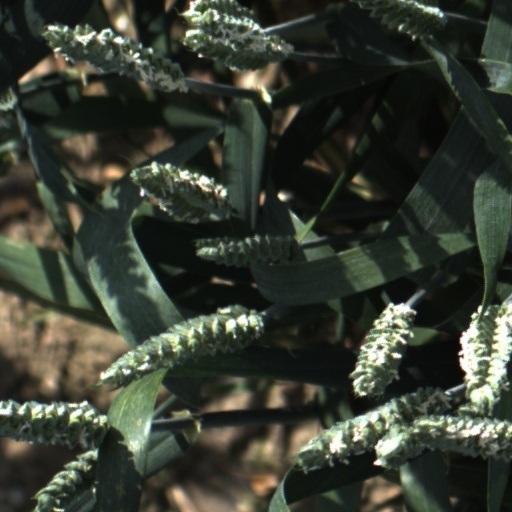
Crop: wheat